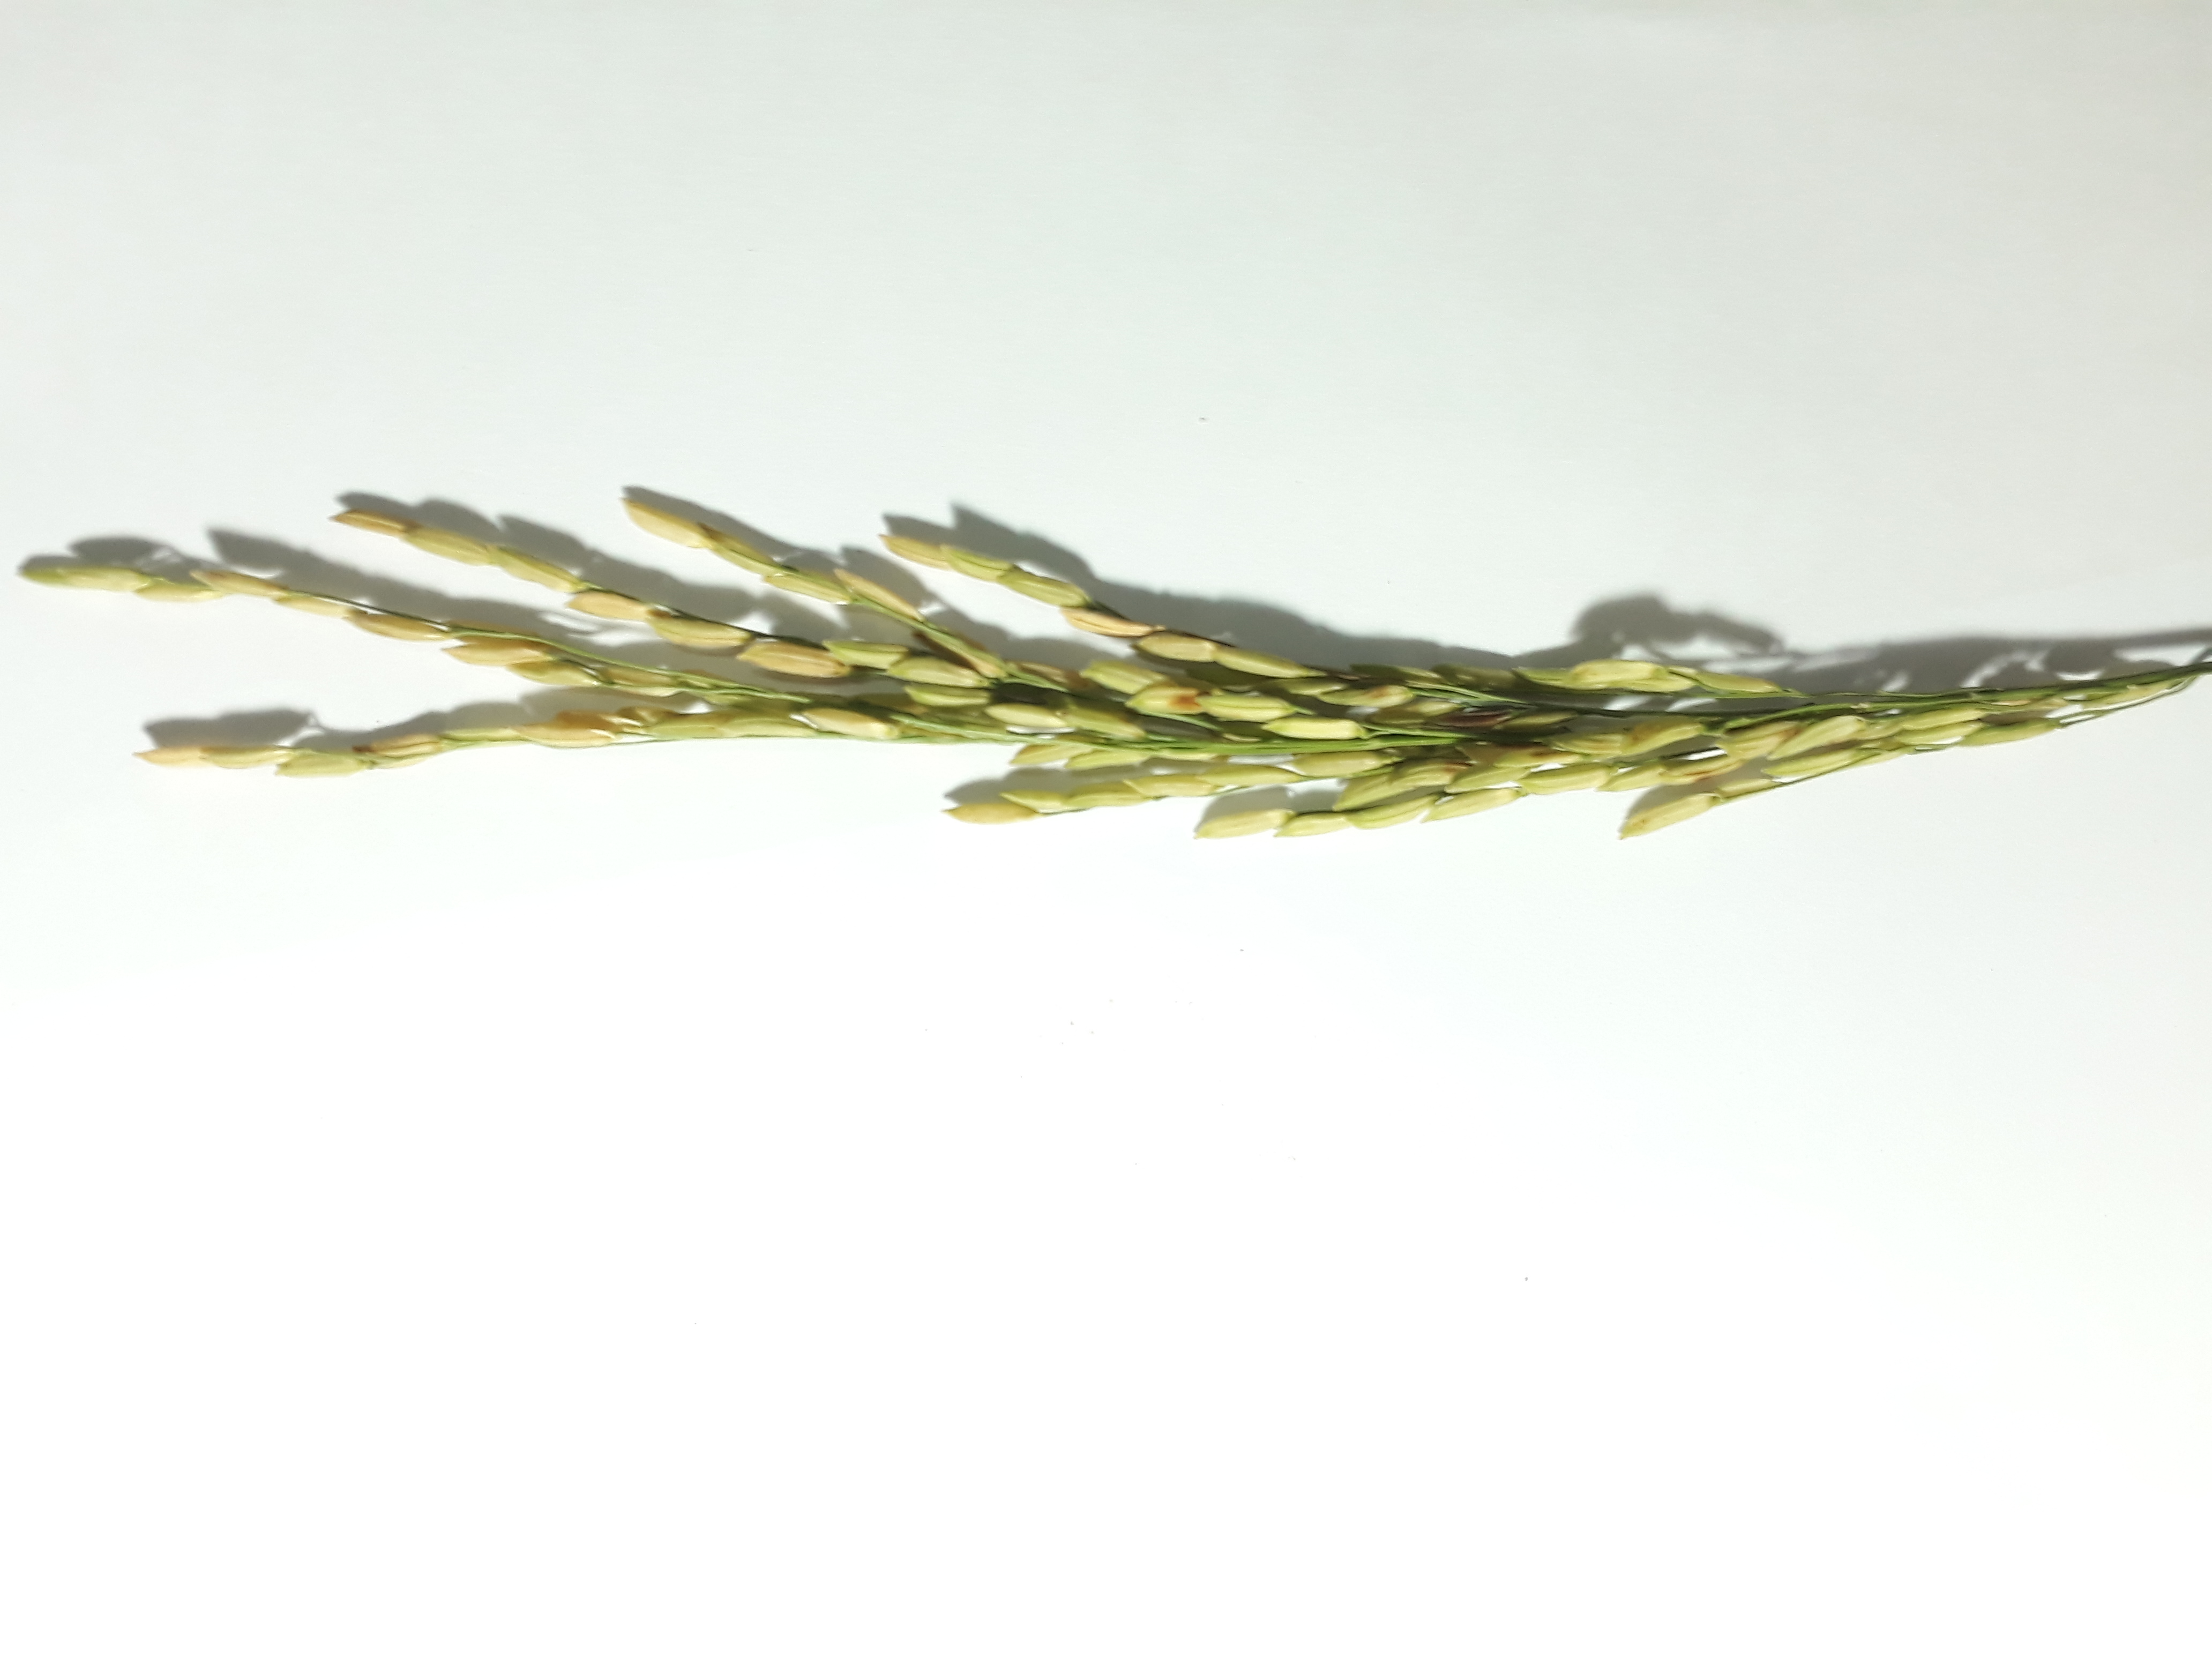
Label: Healthy